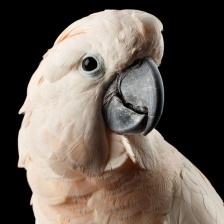
Species: COCKATOO
Scientific name: CACATUIDAE
ImageNet parent category: sulphur-crested_cockatoo